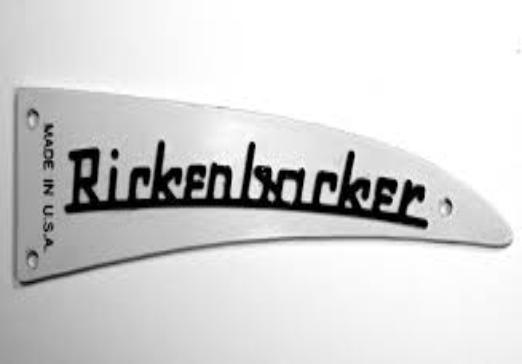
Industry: Electronic